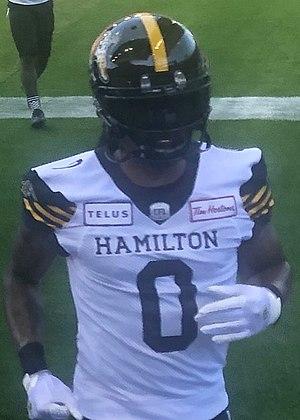
Rico Murray est un joueur américain de football américain et de football canadien évoluant pour les Tiger-Cats de Hamilton.